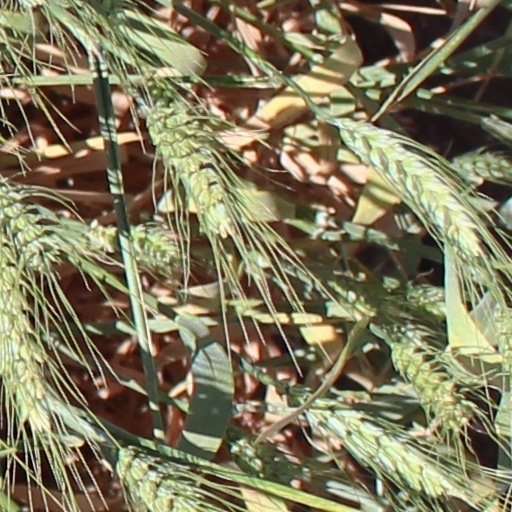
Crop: wheat